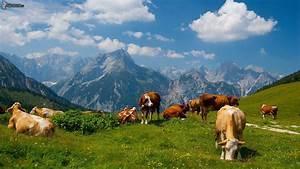
cow